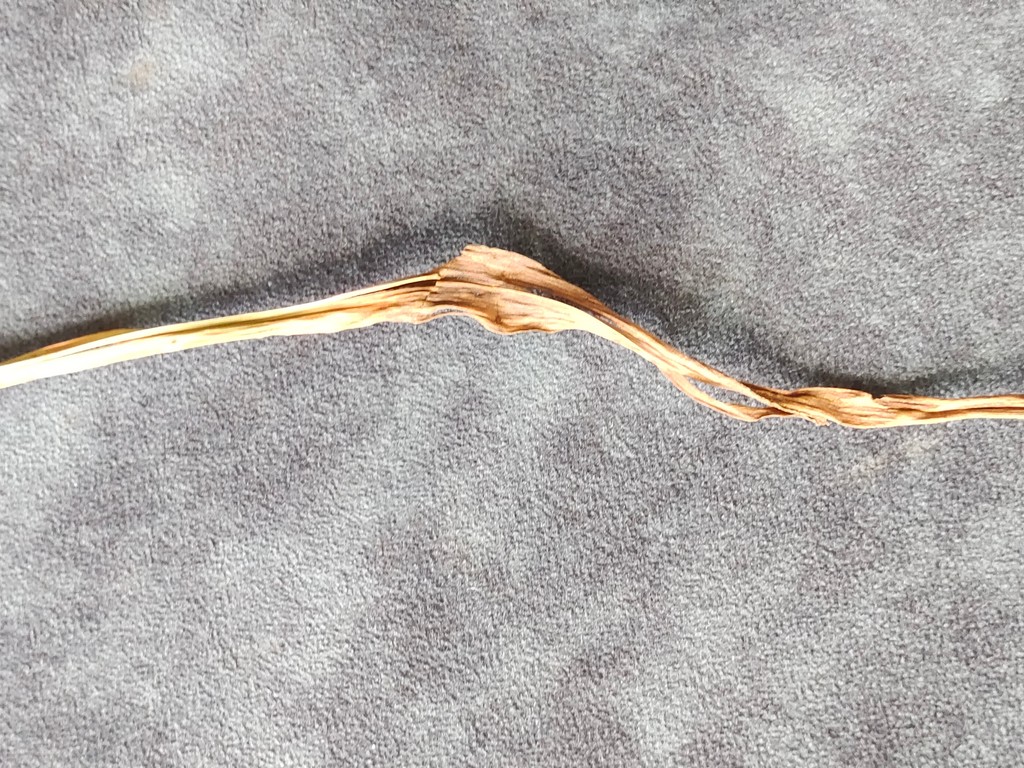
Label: Dried